Elzéar Abeille de Perrin

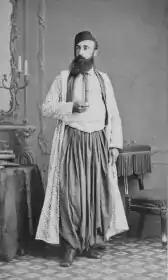
Elzéar Emmanuel Arène Abeille de Perrin in Algerian costume

Elzéar Emmanuel Arène Abeille de Perrin (3 January 1843, Marseille – 9 October 1910, Marseille)